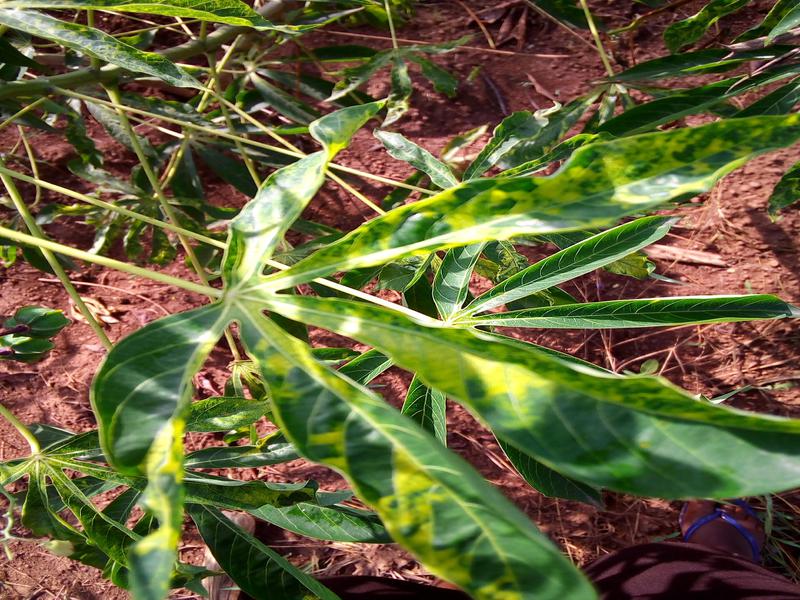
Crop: cassava
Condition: mosaic_disease